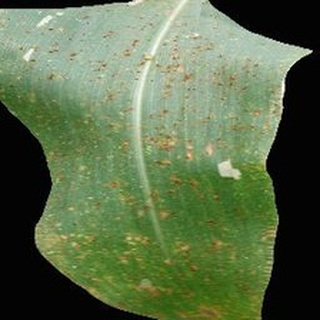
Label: corn_common_rust